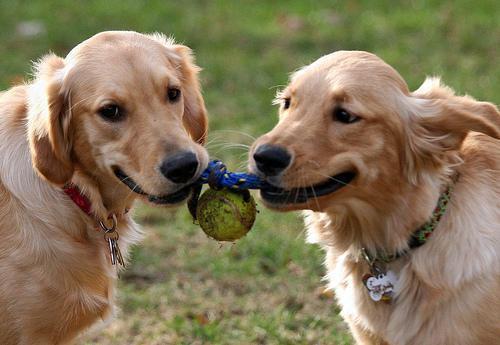
golden_retriever